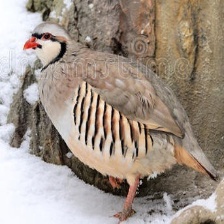
Species: SNOW PARTRIDGE
Scientific name: LERWA LERWA
ImageNet parent category: partridge